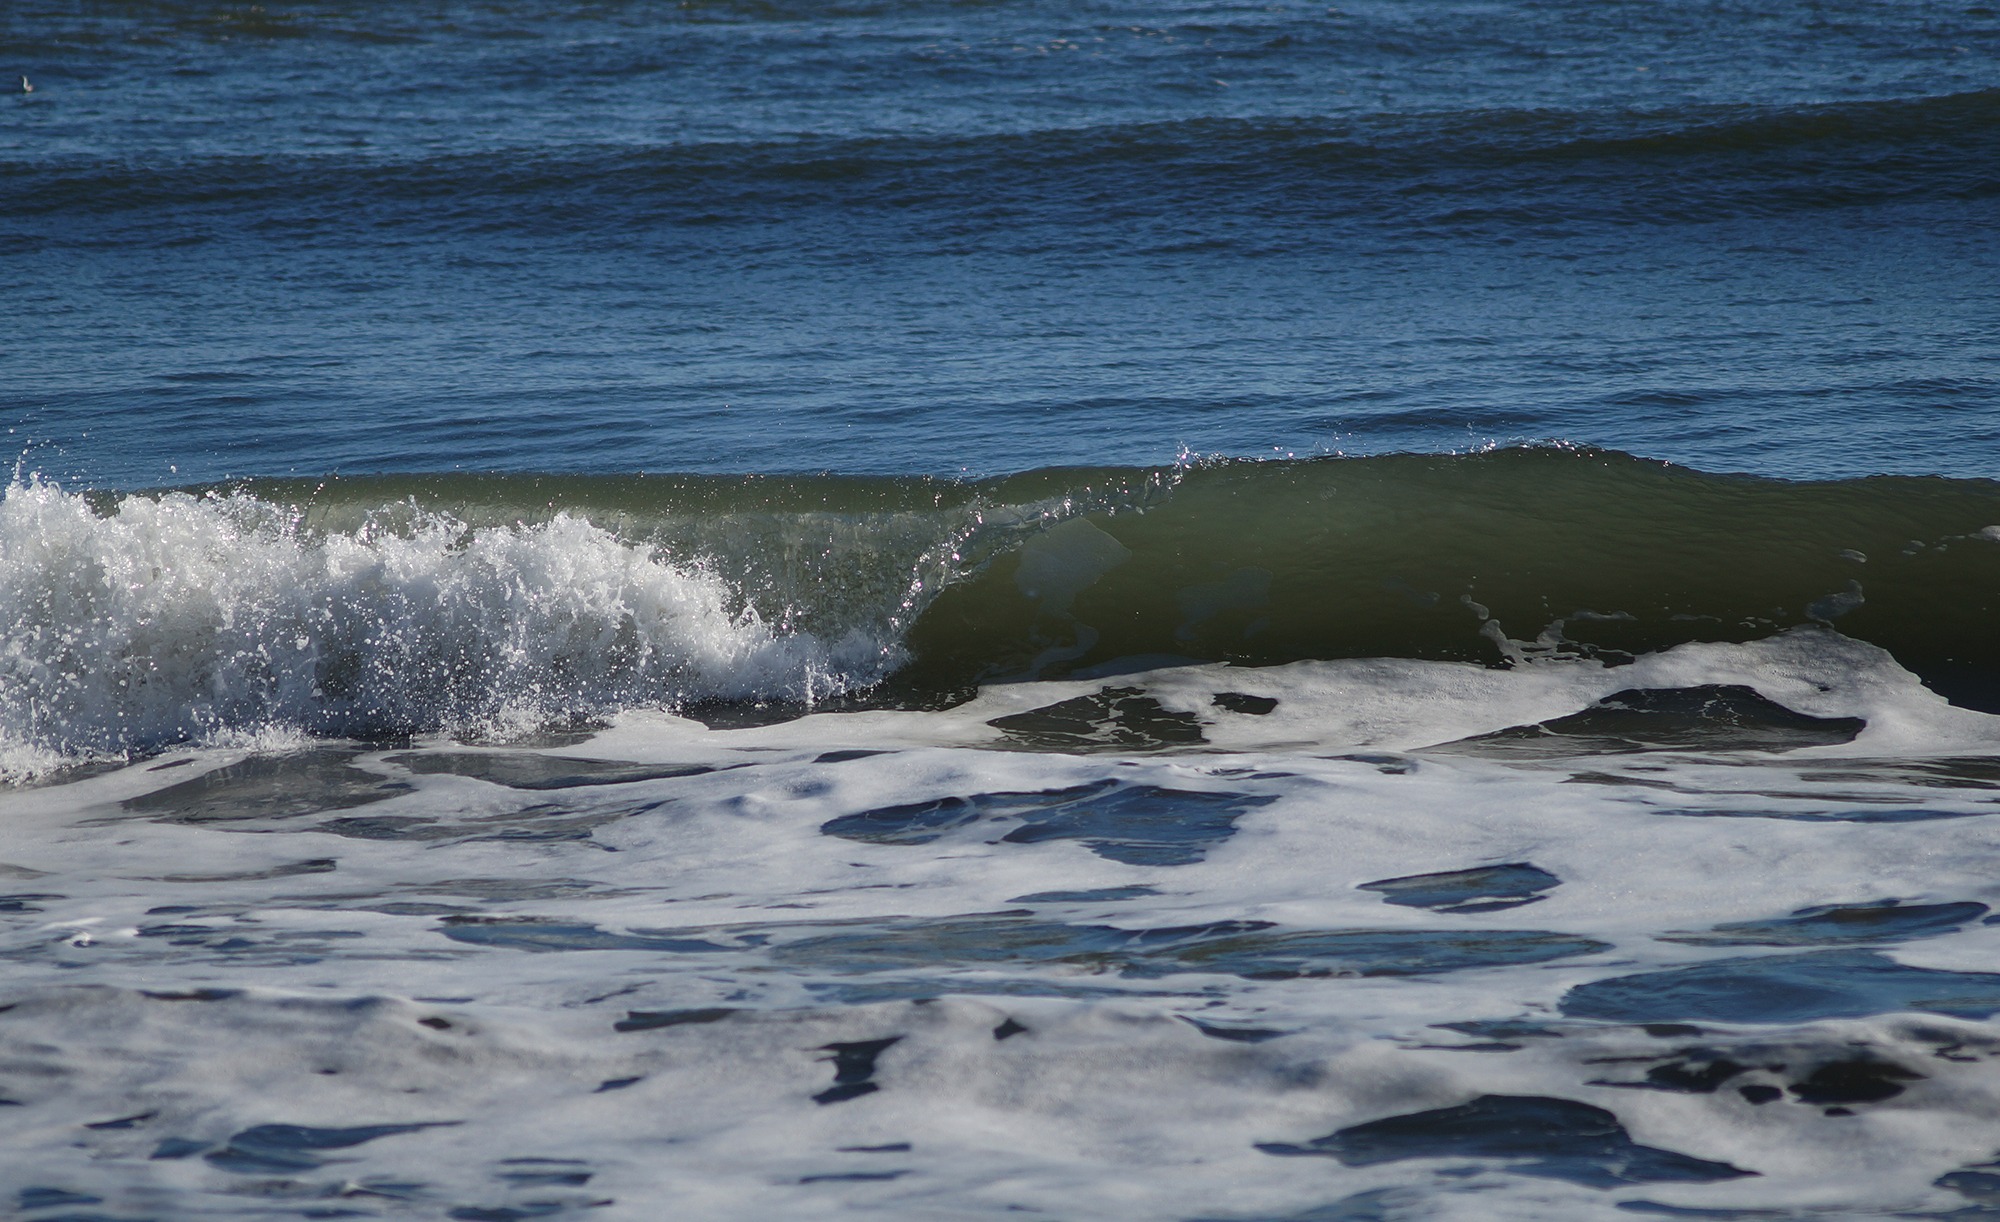
beach, sea, coast, water, ocean, shore, wave, wind, wet, tide, coastline, foam, surf, surfing, splash, tropical, island, terrain, splashing, crash, waves, marine, crashing, wind wave